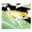
Label: frog